Coral reef of Varadero

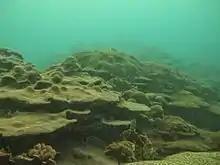
Taken by a member of the Mónica Medina Lab at Penn State during a field expedition. Large colonies of coral reside in the coral reef of Varadero despite turbid water conditions.

Coral Reef of Varadero is a coral reef located in the Bay of Cartagena, Colombia. Its paradoxical existence, harboring high coral cover and diversity despite the poor water quality and high sediment loads discharged into the Bay for the last 500 years by the Canal del Dique, has drawn special interest by the scientific community as well as local and international media. The persistence of Varadero reef is currently threatened by a project to modernize Cartagena’s port, which includes the dredging of a new shipping lane through the reef. The regular operation and maintenance of the channel is also likely to cause water quality in the Bay to deteriorate.